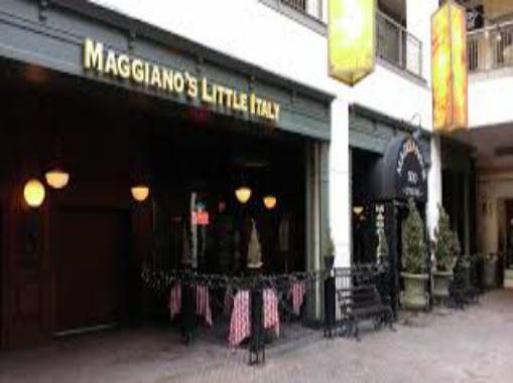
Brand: maggiano's little italy
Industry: Food